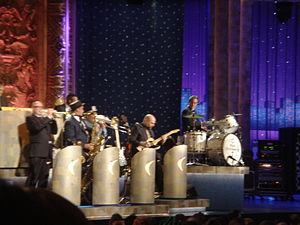
Max Weinberg
Max Weinbergs bigband
Max Weinberg er en amerikansk trommeslager, bedst kendt som mangeårige trommeslager for Bruce Springsteens E Street Band. Max Weinberg spillede også i Conan O´briens tv-show, som blev sendt i USA.